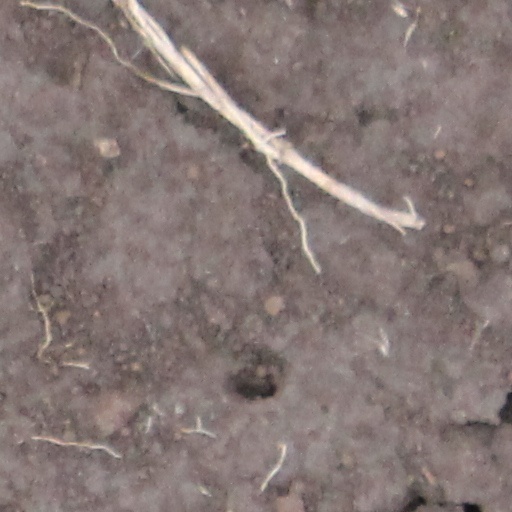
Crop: wheat